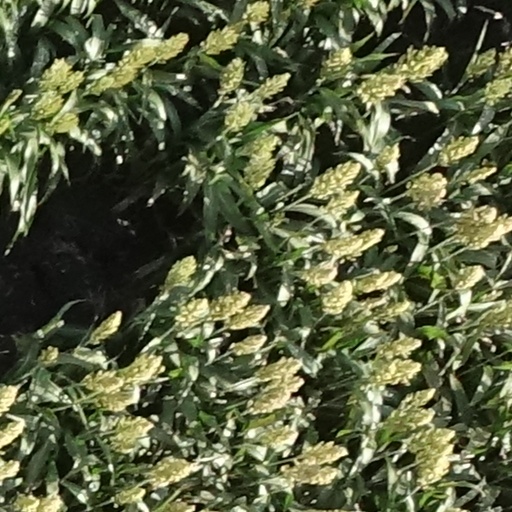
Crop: sorghum